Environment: real
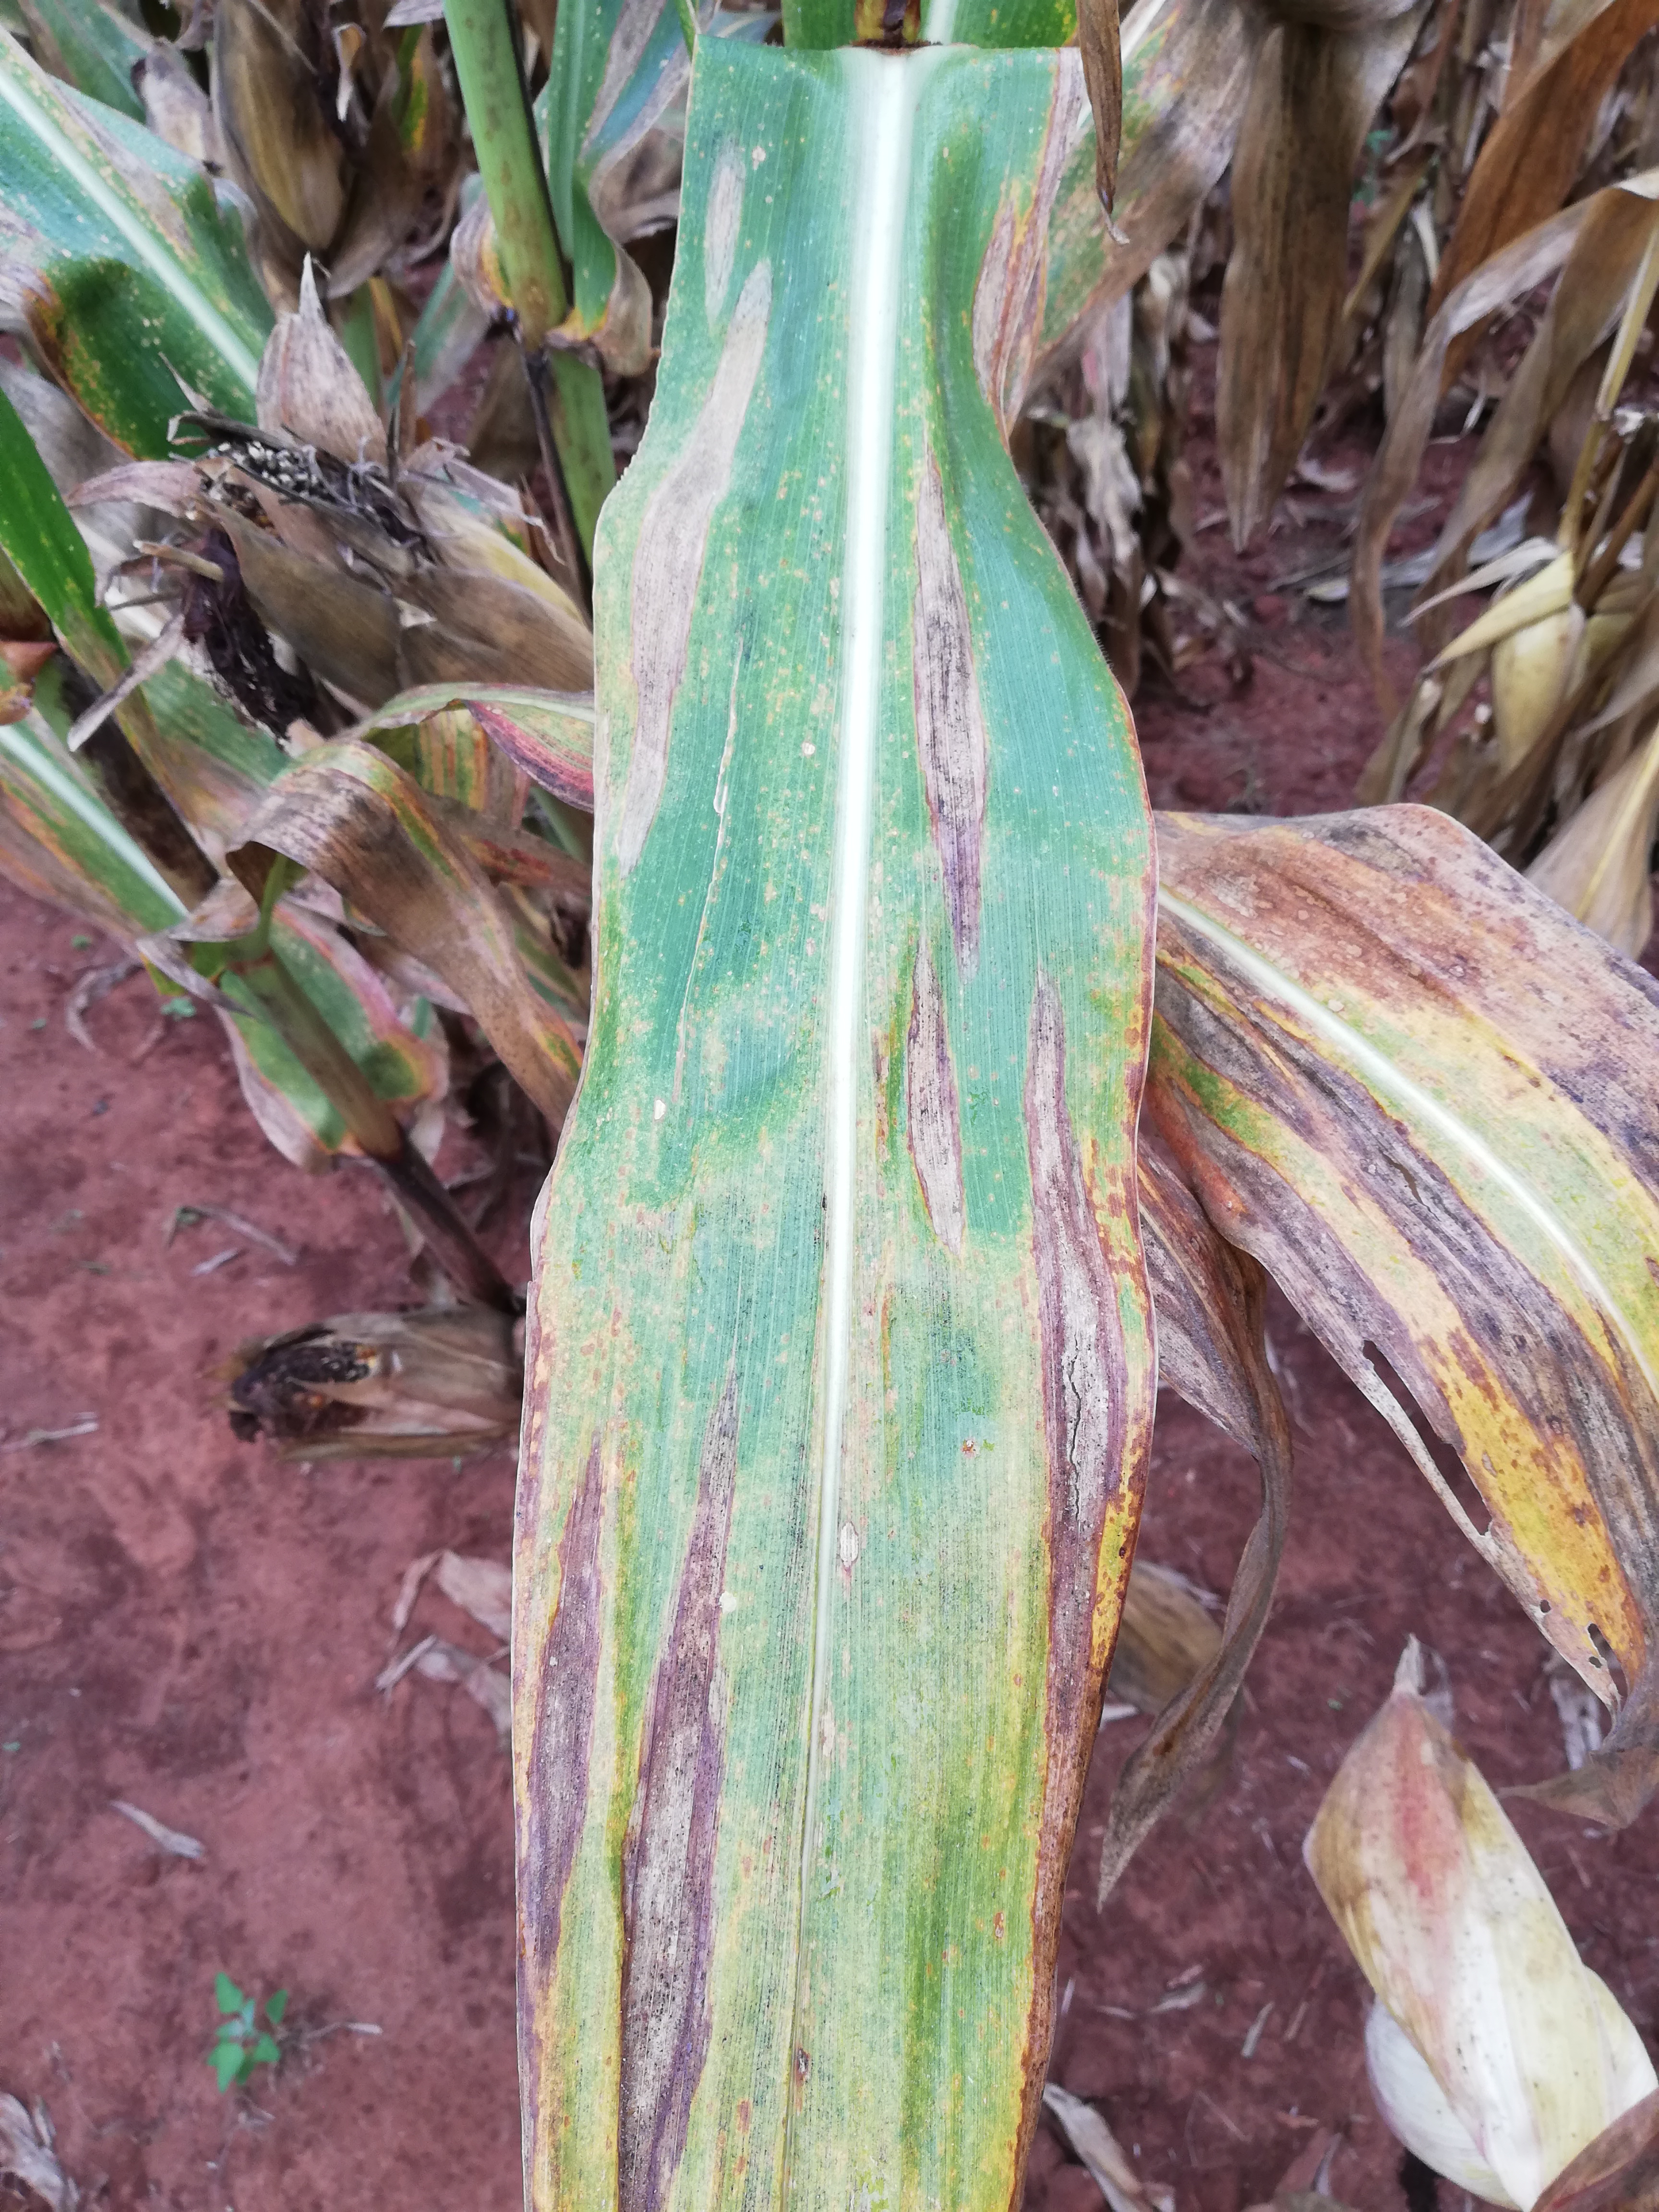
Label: northern_corn_leaf_blight